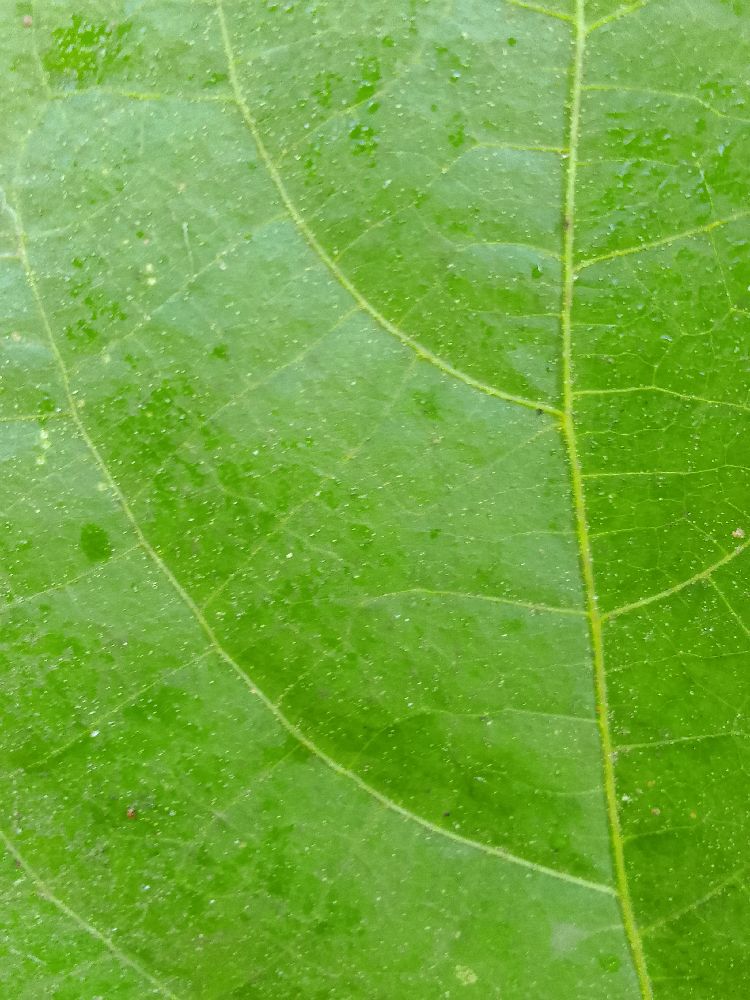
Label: healthy